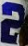
Number: 2